1937 24 Hours of Le Mans

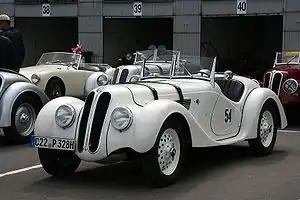
BMW 328

Adler had been a Frankfurt mechanical company since starting in 1880, building bicycles. By the start of the war, they had 20% of the German car market. The Depression hit the company hard, having to lay off 70% of their workforce. The Trumpf model, introduced in 1932, was the start of their revival of fortunes. The 'Super' version had a bigger 1.7-litre version of the side-valve engine, that put out 38 bhp. The "Rennlimousine" version caused a sensation when it was unveiled in 1936. Based on a Swiss concept car, from the 1920s, it featured a fully-enclosed, longtail aluminium bodyshell. It was designed by Adler engineer Reinhard von König-Fachsenfeld, one of the innovators in vehicle aerodynamics. The sloping cockpit blended into the pointed tail. The wheels were included under the shell and the hubs had hubcaps over the spokes. Endurance records were set at the AVUS track and the race-engines were tuned up to 55 bhp. Three cars came to Le Mans: the lead car of "Graf" Orssich and Rudolph Sauerwein had won their class at the previous year's Spa 24-hours. The second car was run by their other team-drivers Paul von Guilleaume and Otto Löhr. The third car had a standard 1.5-litre engine and was loaned to French driver Anne-Cécile Rose-Itier, who held an entry to the Biennial Cup. She was joined by her new "beau" Huschke von Hanstein. Finally, there was a French privateer entry of a 996cc Trumpf Junior roadster in the crowded 1.1-litre class.